Saint Nicholas Princely Church

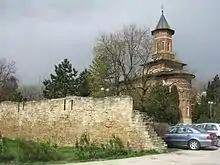
Wall remnants

Over time, the church suffered serious damage, so that in 1677, Prince Antonie Ruset ordered repairs and improvements; this is attested by chroniclers Nicolae Costin, Ion Neculce, Alexandru Amiras and Nicolae Mustea. However, not all the work was completed, and it was only in 1680, under George Ducas, that the interior painting was finished. Many historians believe that Ruset added the large foyer, particularly as he prepared his own grave there. A minority believe it is older, likely from the time of Alexandru Lăpușneanu. As no documents mention the structure until 1786, another hypothesis suggests a date from the later part of the 18th century. This was the position taken by the historians' committee that opted for demolition in 1890. The church was hit by fire in 1725, 1753, 1784, 1822, 1827 and 1853, and by an earthquake in 1814, as well as being affected by normal wear and tear. In 1703–1705, it was repaired by Ana, the wife of Prince Mihai Racoviță; Prince Ioan Teodor Callimachi undertook repairs in 1758 and Scarlat Callimachi during his 1812-1819 reign.